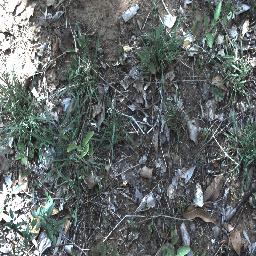
Label: negative